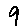
Label: 9